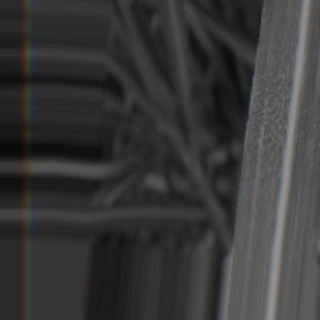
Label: sugarcane_bacterial_blight